Music of Finland

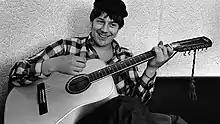
Irwin Goodman pictured in 1966

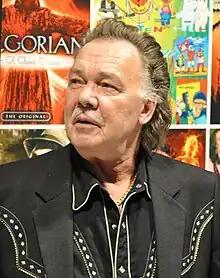
Kari Tapio in 2009

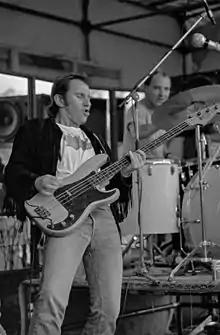
Hurriganes members Cisse Häkkinen (with bass) and Remu Aaltonen (with drums) performing in Kaivopuisto, Helsinki in 1980

Iskelmä (coined directly from the German word "Schlager", meaning "hit") is a traditional Finnish word for a light popular song. Georg Malmstén started his career in the 1930s. Others, such as Dallapé, incorporated then-novel jazz elements. After World War II but before rock and roll, names such as Olavi Virta or Tapio Rautavaara were popular singers, and Toivo Kärki and Reino Helismaa were popular songwriters. Foreign musical genres such as tango found domestic audiences. Some of the most acclaimed Finnish chanteuses of this time period were Laila Kinnunen, Carola, Annikki Tähti, Brita Koivunen and Vieno Kekkonen.